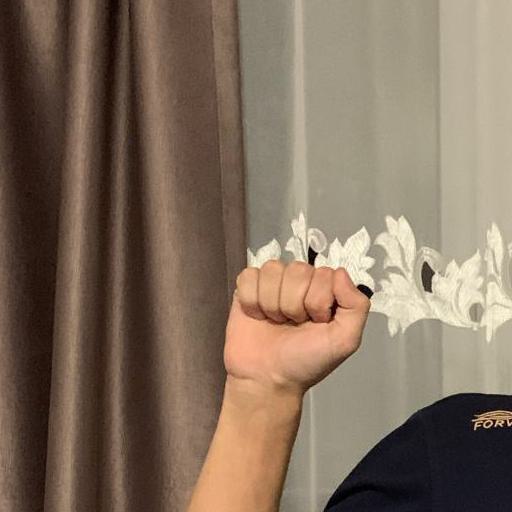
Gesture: fist